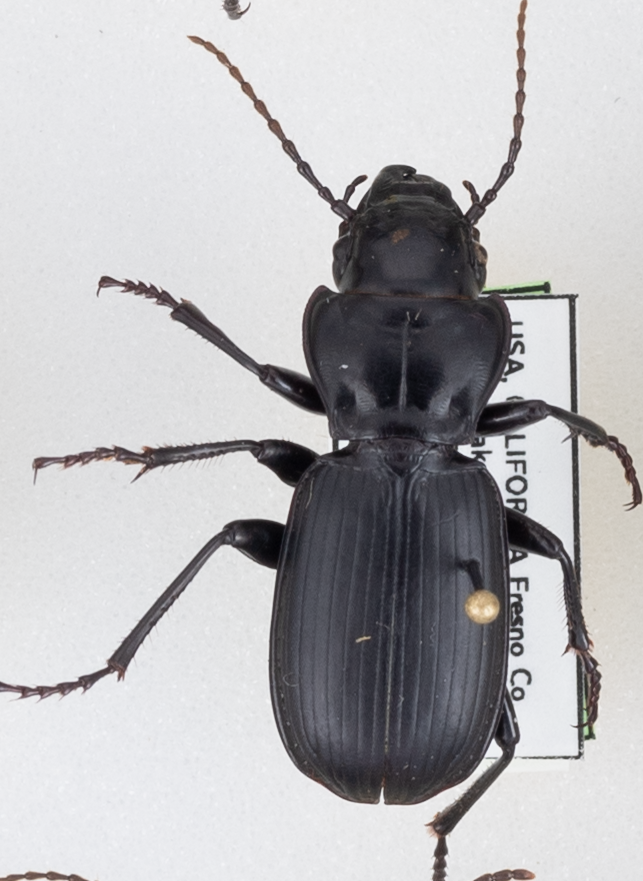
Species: Pterostichus lama
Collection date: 2021-07-20
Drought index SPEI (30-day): -2.09
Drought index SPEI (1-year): -2.09
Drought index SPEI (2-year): -2.09